Evolution of cephalopods

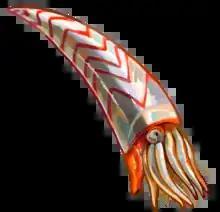
Reconstruction of "Plectronoceras"

"Plectronoceras" is arguably the earliest known crown-group cephalopod, dating to the Upper Cambrian.